Warszawa Olszynka Grochowska railway station

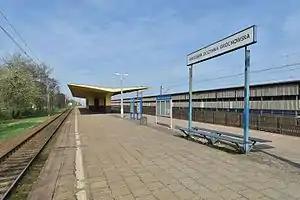

Warszawa Olszynka Grochowska railway station is a railway station in the Praga Południe district of Warsaw, Poland. As of 2012, it is served by Koleje Mazowieckie, who run the KM7 services from Warszawa Zachodnia to Dęblin and by Szybka Kolej Miejska, who run the S1 services from Pruszków PKP to Otwock.